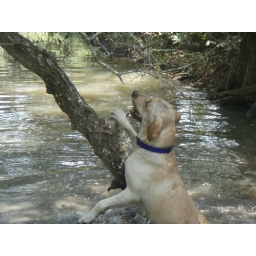
Despite all the sticks in the water and on the ground he needs the one still on the tree